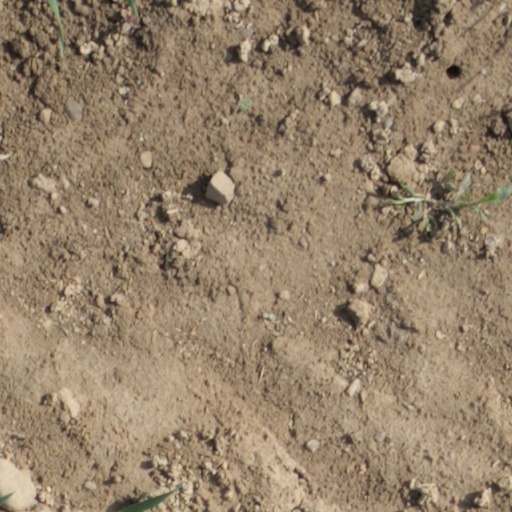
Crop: wheat